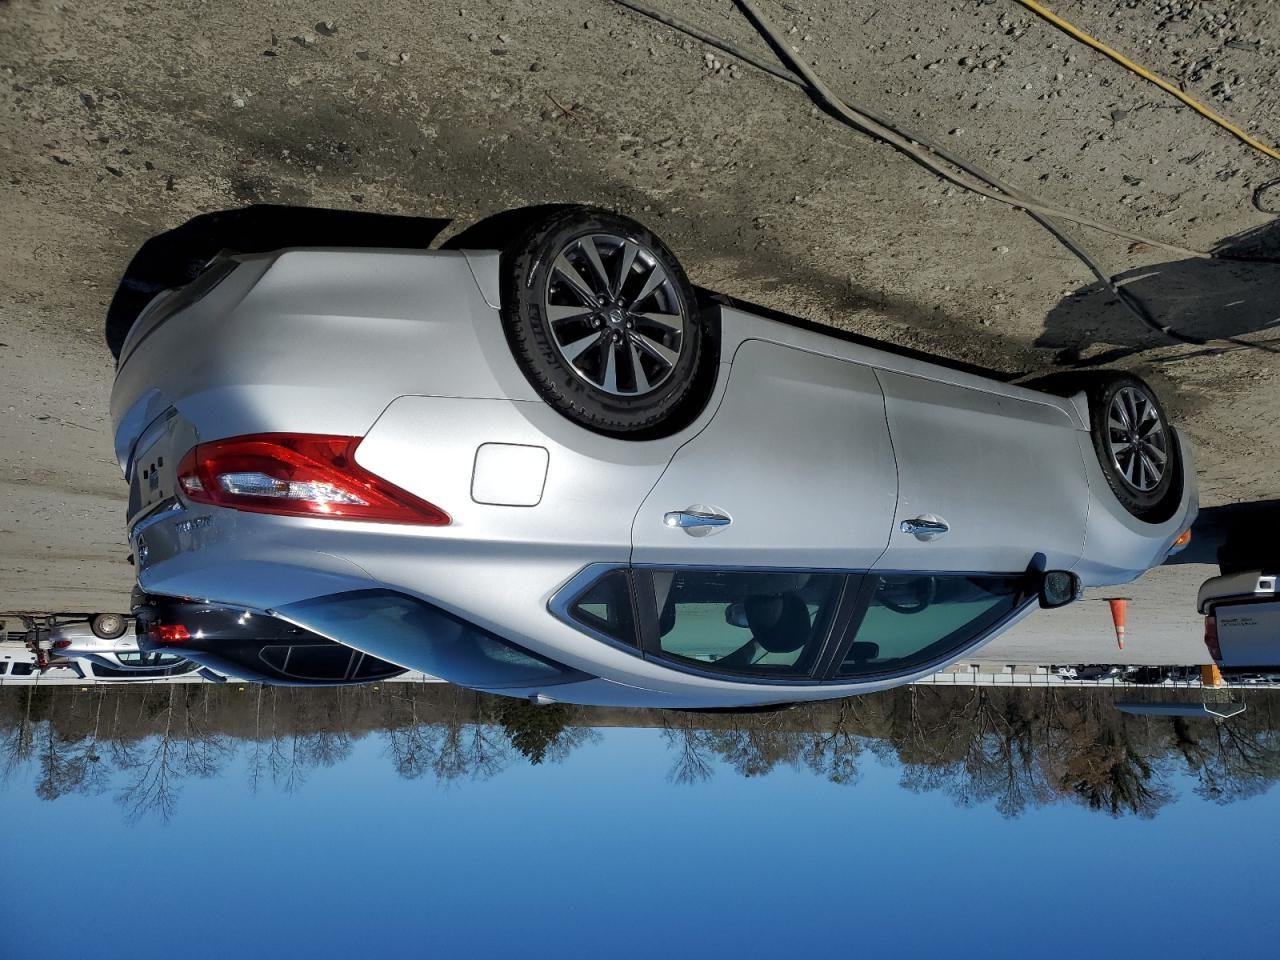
Aucun dommage détecté.
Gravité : aucun